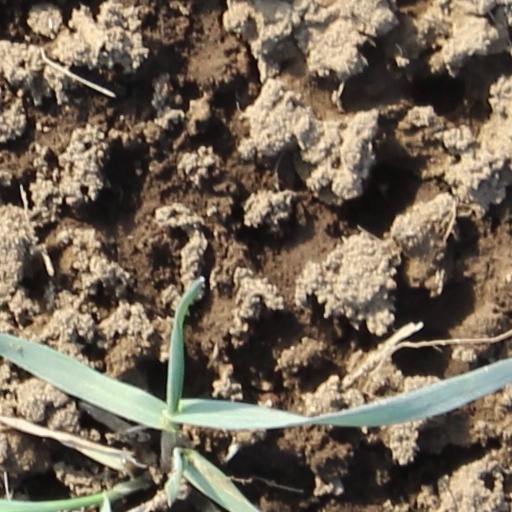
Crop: wheat